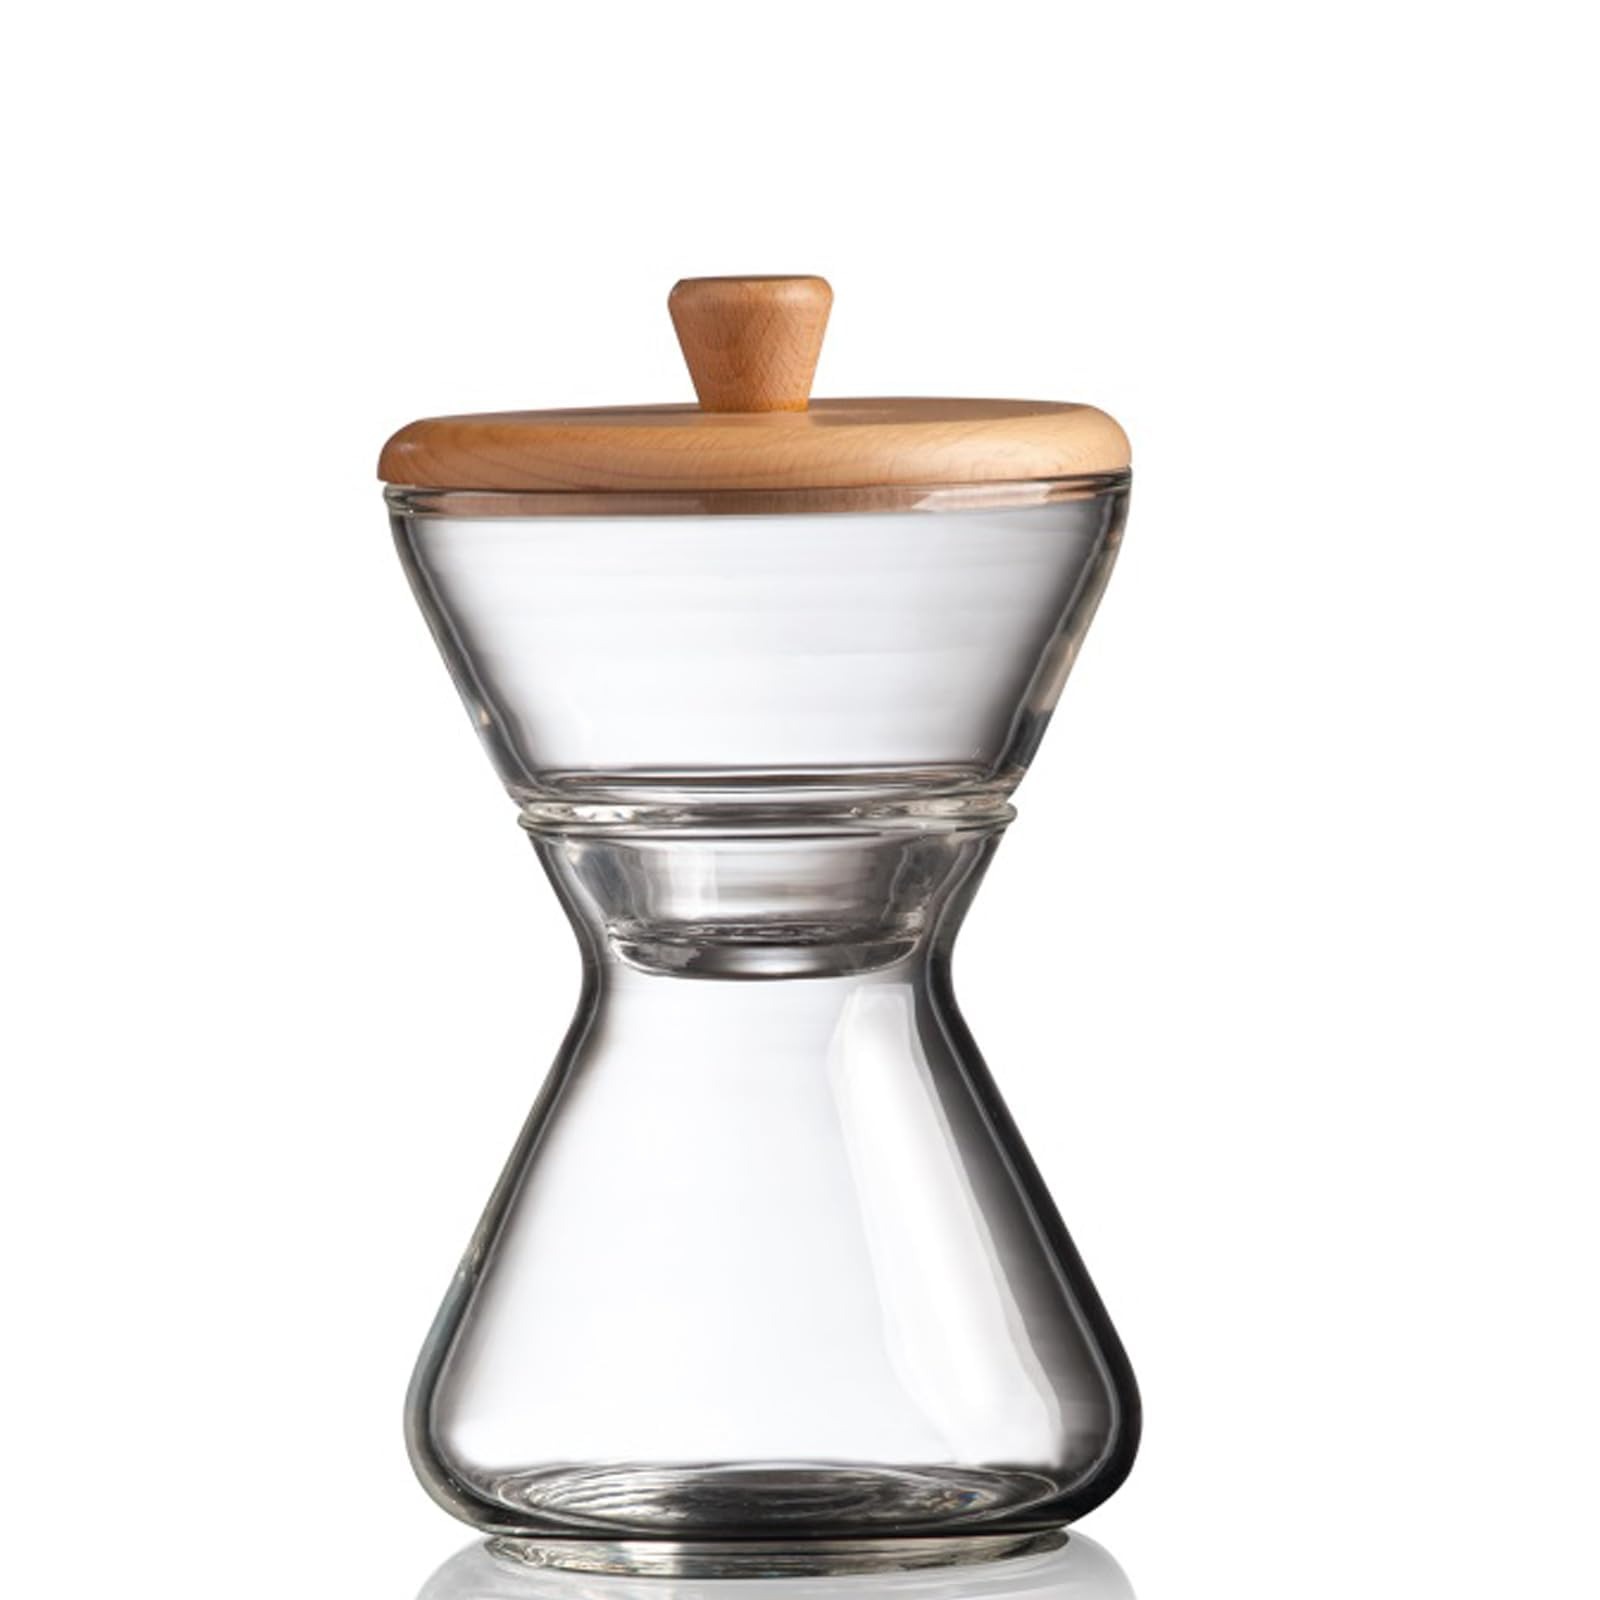
Item Name: CHEMEX - Hand Blown Glass Cream & Sugar Set
Bullet Point 1: Two Piece Cream and Sugar Set with Lid
Bullet Point 2: Elegant Glass design
Bullet Point 3: Top holds sugar, bottom holds creamer
Bullet Point 4: Creamer base features flared rim for pouring
Bullet Point 5: Perfect balance of form and function
Product Description: The perfect balance of form and function. &lt;/br&gt;<br>The CHEMEX Handblown Cream &amp; Sugar Set displays as elegantly as it stores. Inspired by the original CHEMEX Coffeemaker&#39;s design, this two-piece cream and sugar set is hand-made from non-porous Borosilicate glass and provides the perfect finishing touch to your CHEMEX brewed coffee. &lt;/br&gt;<br>&lt;/br&gt;<br>Item: CCS
Value: 1.0
Unit: Count

Price: 59.99